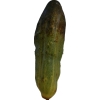
Label: cucumber